Soviet Union–United States relations

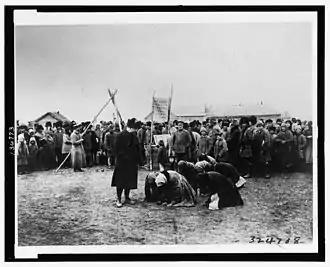
American Relief Administration operations in Russia, 1922

Under Herbert Hoover, very large scale food relief was distributed to Europe after the war through the American Relief Administration. In 1921, to ease the devastating famine in the Russian SFSR that was triggered by the Soviet government's war communism policies, the ARA's director in Europe, Walter Lyman Brown, began negotiating with the Russian People's Commissar for Foreign Affairs, Maxim Litvinov, in Riga, Latvia (at that time not yet annexed by the USSR). An agreement was reached on August 21, 1921, and an additional implementation agreement was signed by Brown and People's Commissar for Foreign Trade Leonid Krasin on December 30, 1921. The U.S. Congress appropriated $20,000,000 for relief under the Russian Famine Relief Act of late 1921. Hoover strongly detested Bolshevism, and felt the American aid would demonstrate the superiority of Western capitalism and thus help contain the spread of communism.